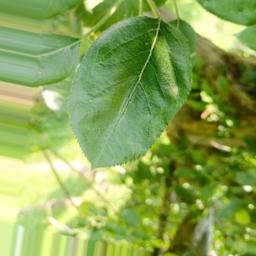
Label: Healthy